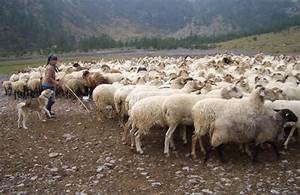
Label: sheep